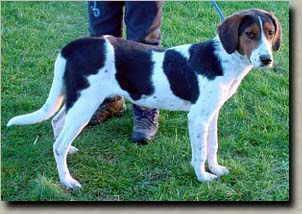
Walker_hound